Walter Schreifels

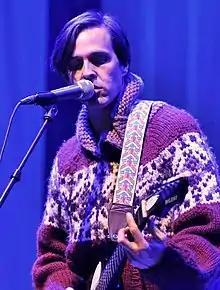
Schreifels performing at Groezrock 2013

In the late 1980s, he played in many New York hardcore bands, most notably Youth of Today and Gorilla Biscuits, where he was also the songwriter and lyricist. After Gorilla Biscuits broke up, he formed the short-lived Moondog, releasing only a bootleg 7" record. Moondog would transition into the more aggressive post-hardcore band Quicksand. Quicksand went on hiatus in the late nineties. He also collaborated with his former Gorilla Biscuits bandmates in the melodic hardcore band CIV, writing much of their first LP and one song on their follow-up LP despite not actually playing on the record. He went on to start World's Fastest Car, a relatively short-lived project. The band recorded a demo and an EP, neither of which have been officially released. The EP was supposed to be released by Revelation Records, but that never came to fruition due to their breakup. Later, he helped create the melodic indie rock-styled band Rival Schools. After Rival Schools' dissolution, he went on to form Walter and the Motorcycles, who recorded but never released a self-titled LP and played a few shows but quickly broke up. Walking Concert, his next project, was heavily influenced by classic British acts such as Elvis Costello, The Kinks, Syd Barrett, David Bowie and The Smiths. In addition to a new solo acoustic LP scheduled for release in 2008, Schreifels reformed Rival Schools in June 2008 with plans to release a new album. In October 2009, he appeared on "Memoria: A Tribute to the Alternative 90s" (Yr Letter Records) with "When You Sleep", a My Bloody Valentine cover. In 2014, Schreifels joined a blues rock band that would come to be known as Dead Heavens.